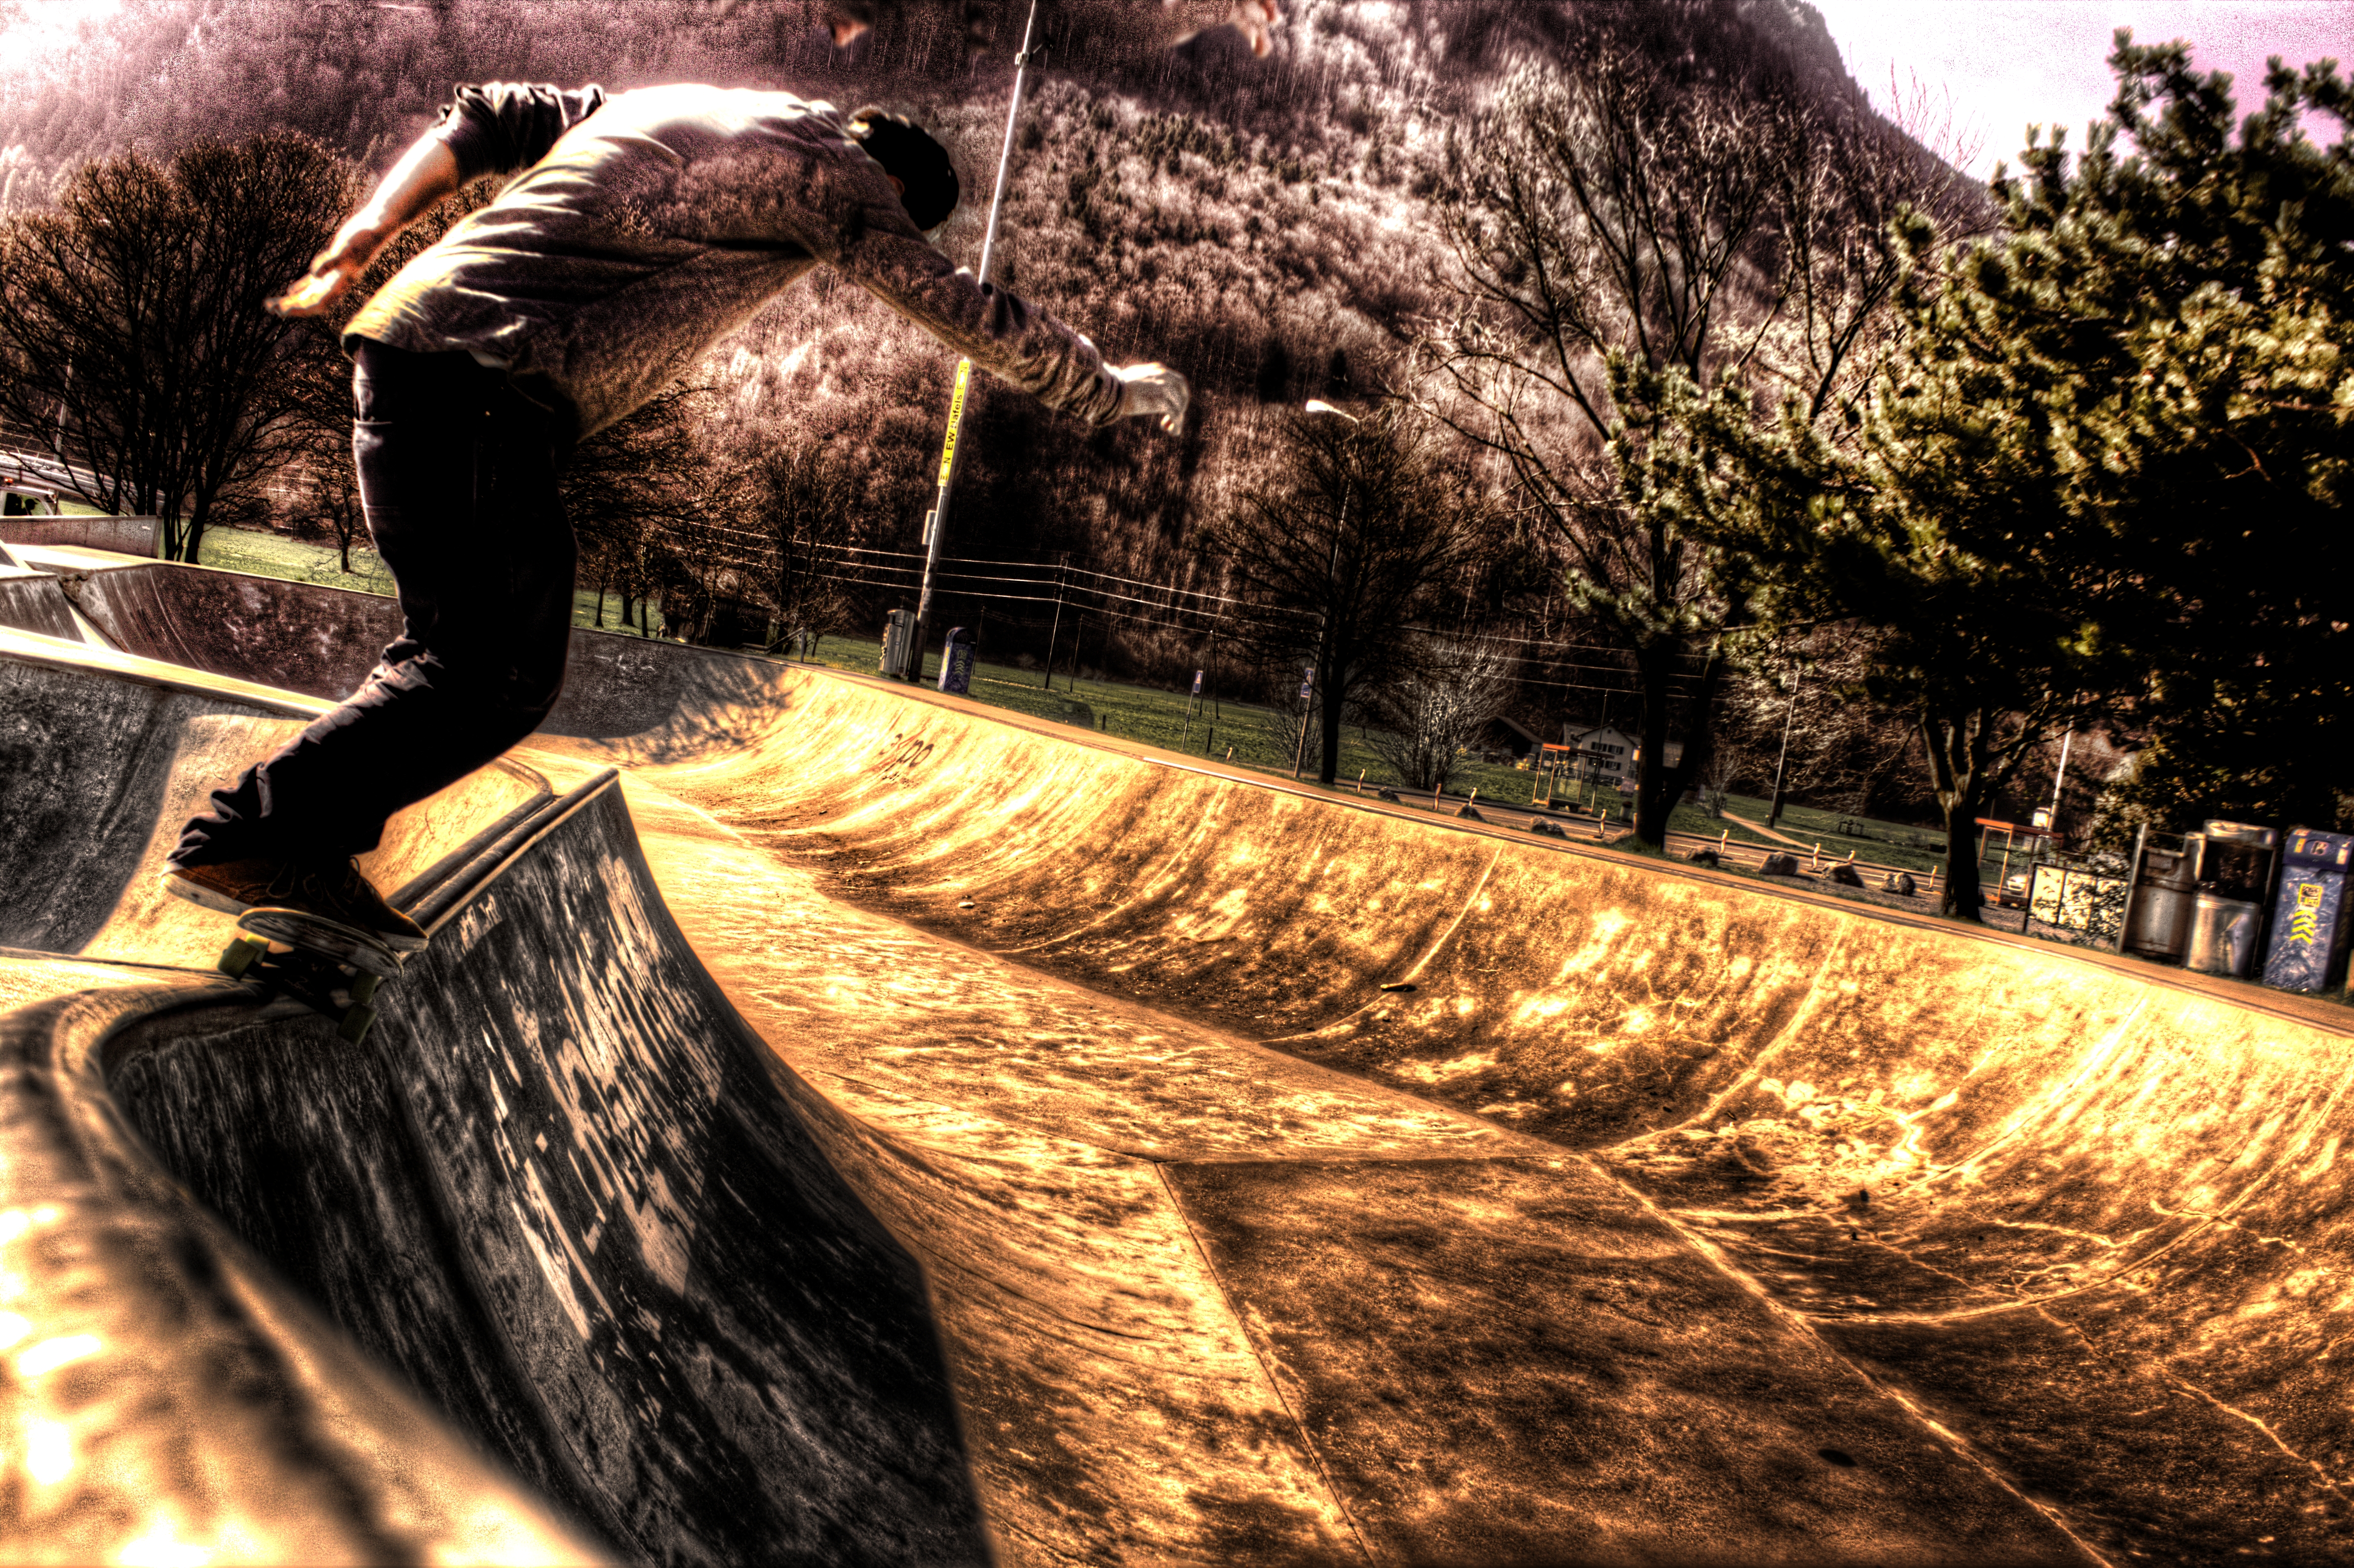
tree, creative, snow, skateboard, skate, ride, snowboard, free, commons, freestyle, extremsport, image, screenshot